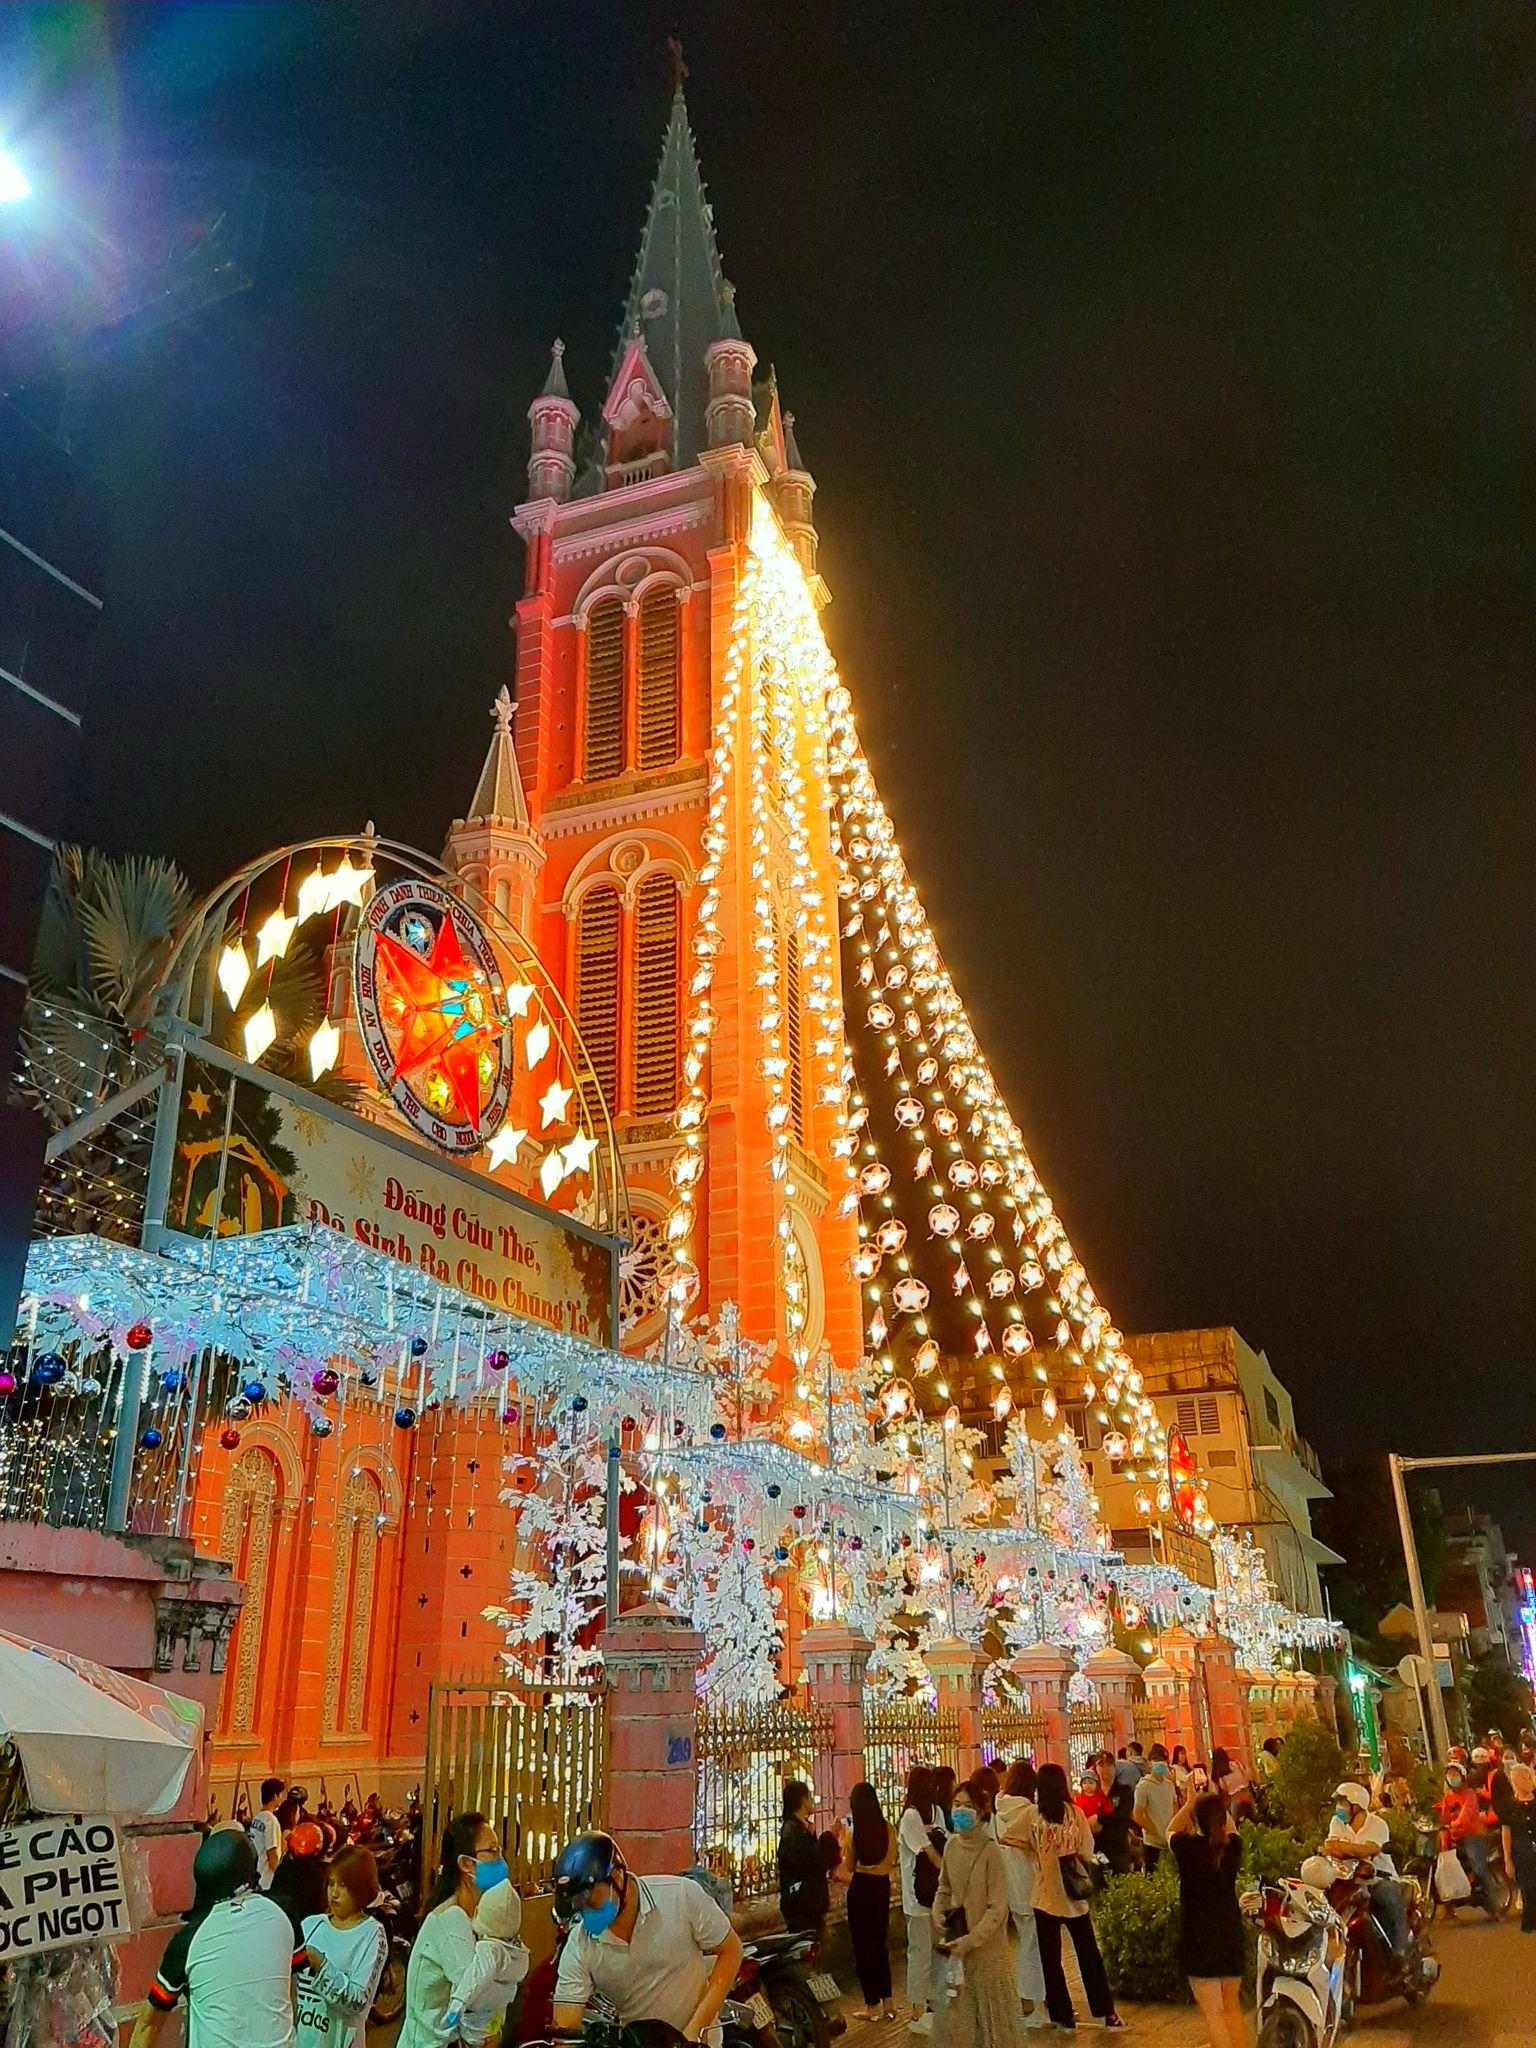
có một chiếc xe máy màu trắng được dựng ở bên đường